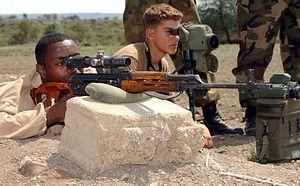
Connu en dehors de Roumanie comme FPK, le Puşca Semiautomată cu Lunetă est un fusil de précision semi-automatique inspiré par le SVD soviétique mais il n'en reprend pas le mécanisme, il s'agit d'un modèle AK dimensionné pour le 7.62x54R.